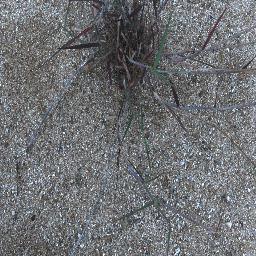
Label: negative